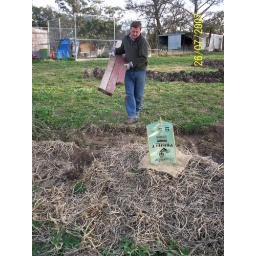
Andrew building a bridge over the big swale